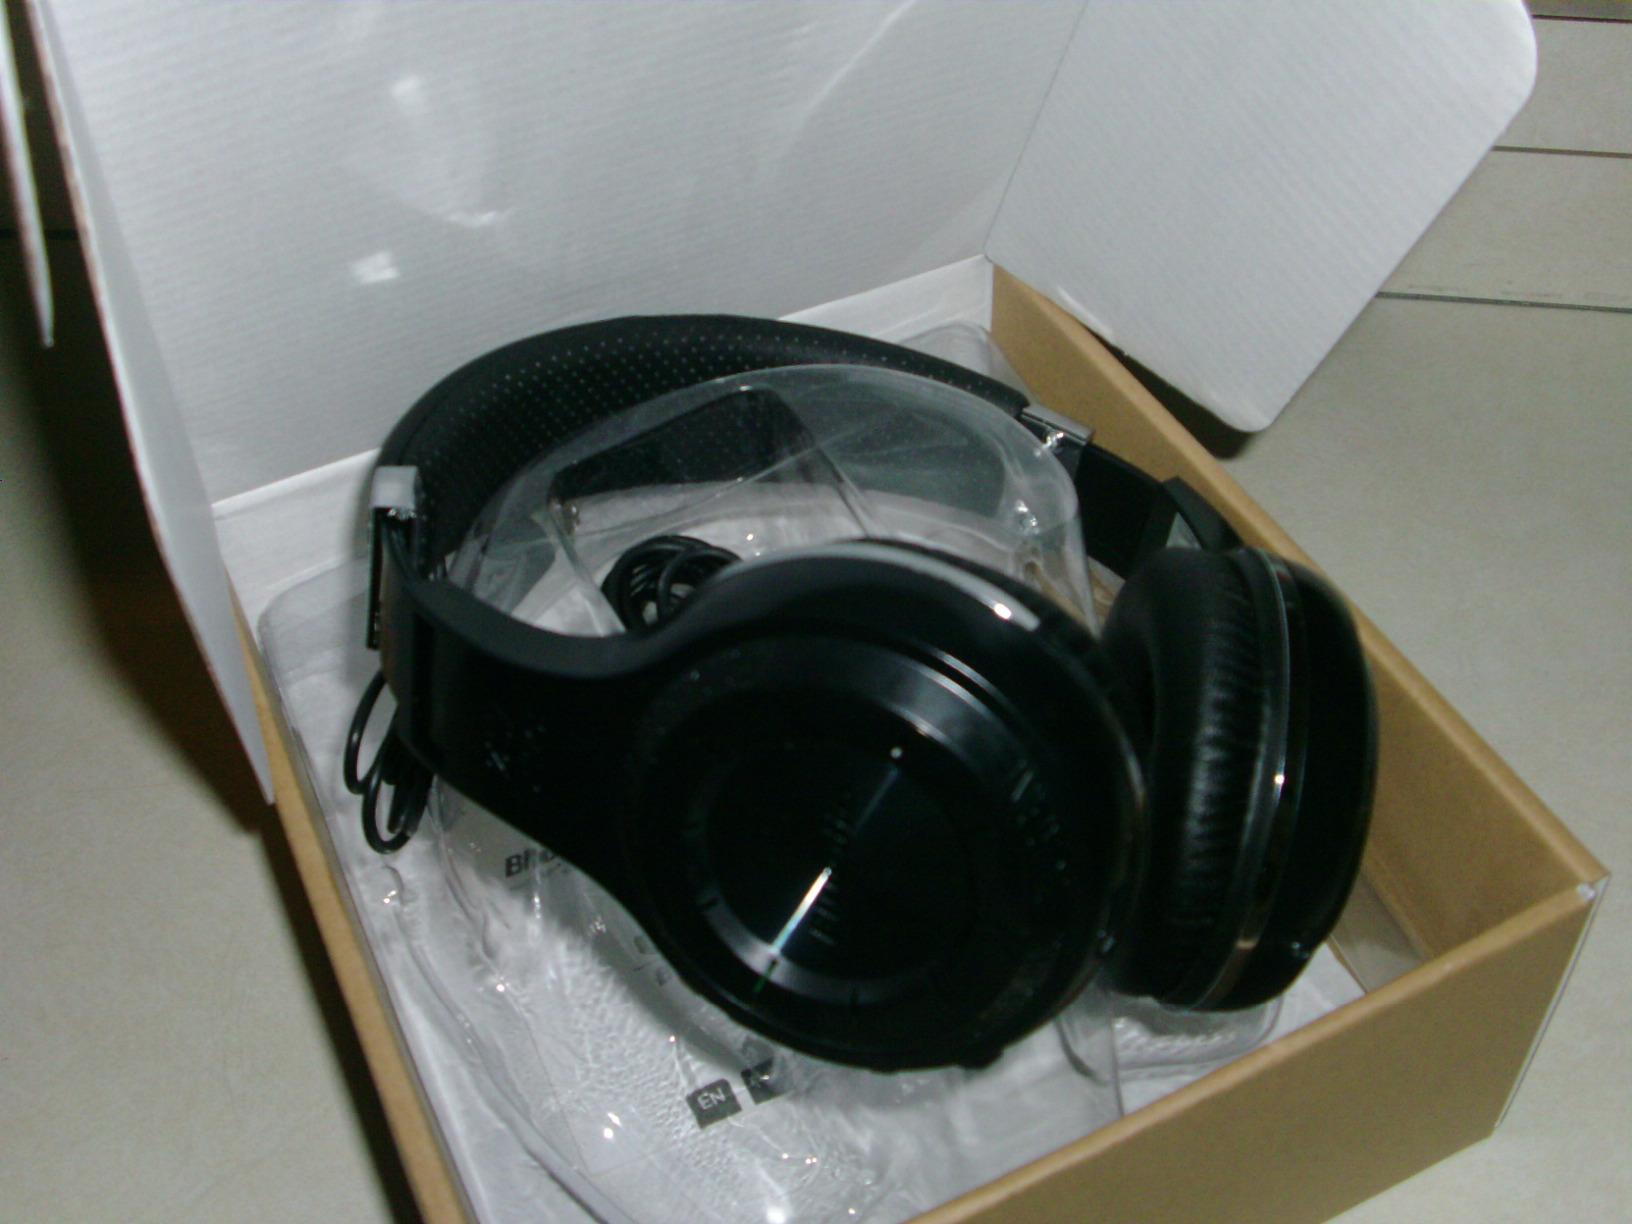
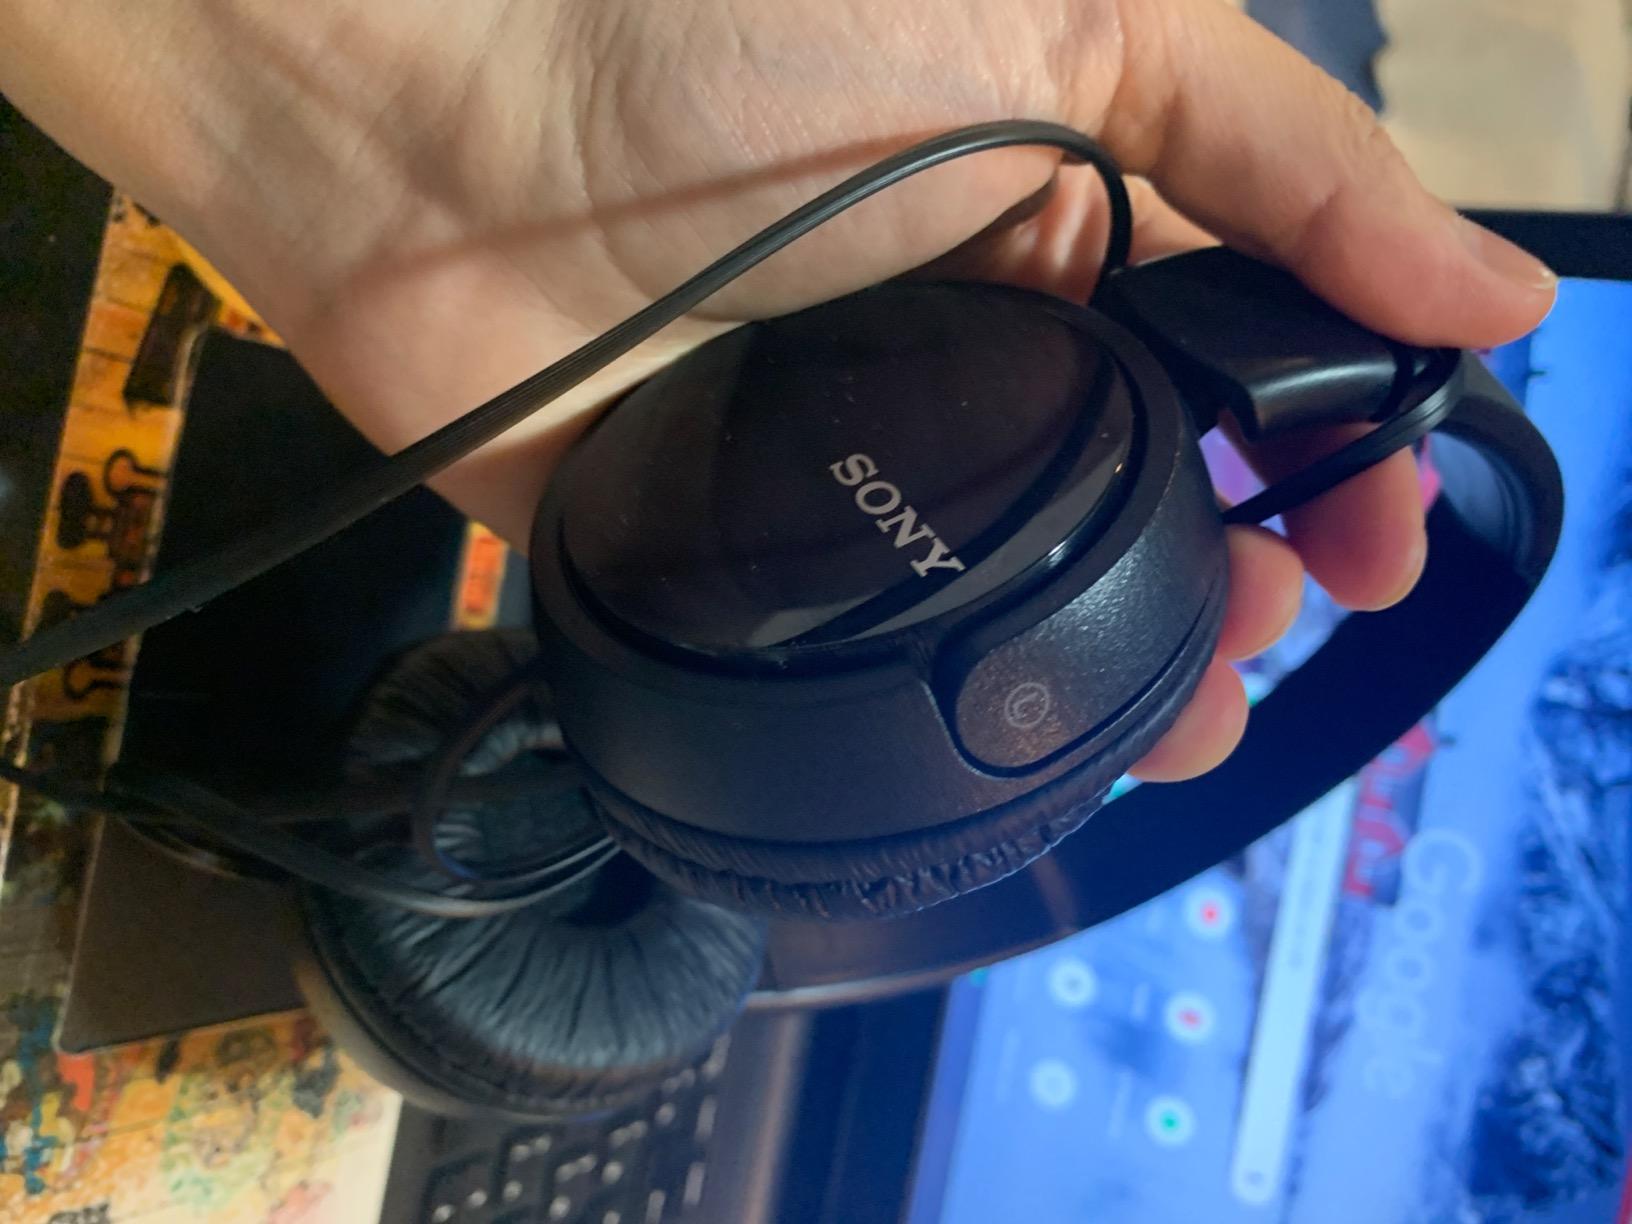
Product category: headphones
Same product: no